List of commercial failures in video games

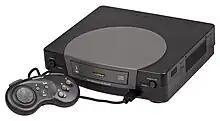
The Goldstar 3DO Interactive Multiplayer

Co-designed by RJ Mical and the team behind the Amiga, and marketed by Electronic Arts founder Trip Hawkins as a format, this "multimedia machine" released in 1993 was marketed as a family entertainment device and not just a video game console. Though it supported a vast library of games including many exceptional third party releases, a refusal to reduce its price of until almost the end of the product's life hampered sales. The success of subsequent next-generation systems led to the platform's demise and the company's exit from the hardware market. This exit also included The 3DO Company's sale of the platform's successor, the M2, to its investor Matsushita.